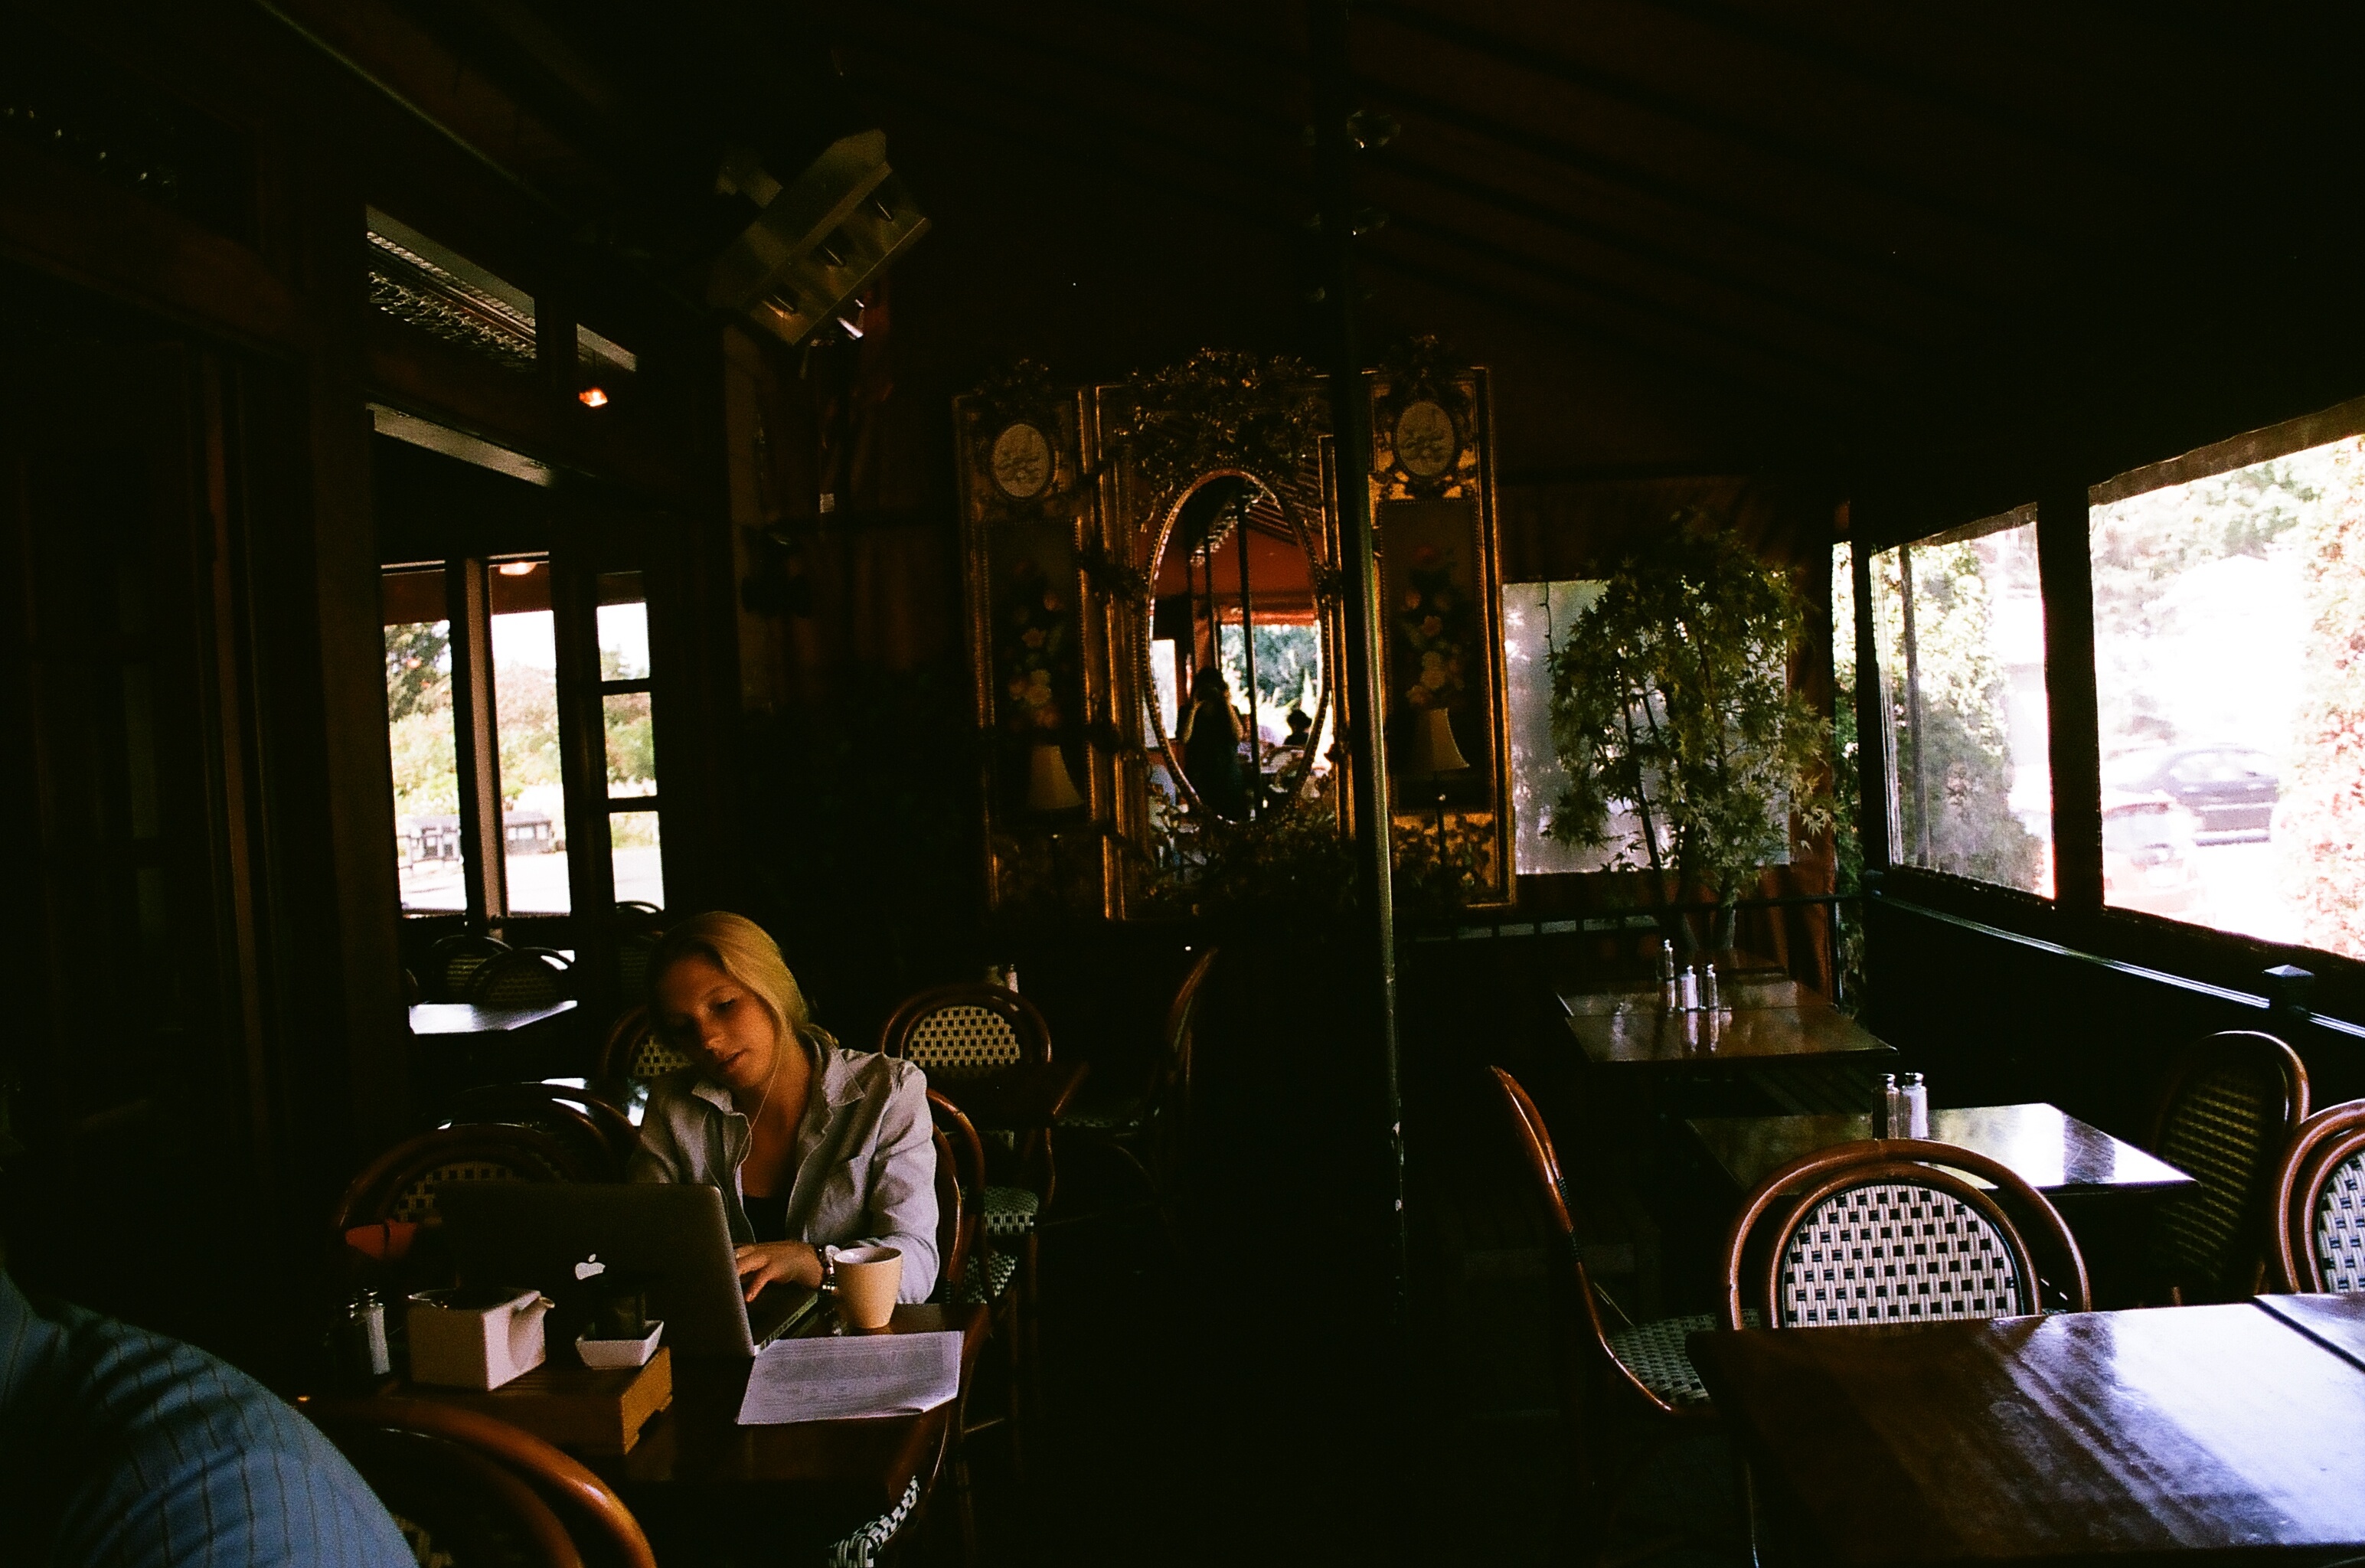
house, building, restaurant, home